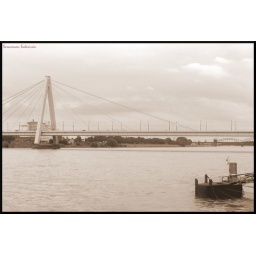
A bridge over the river Rhine in Cologne